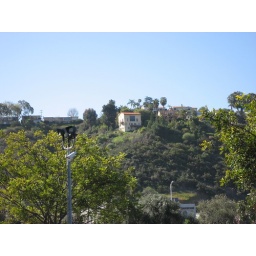
Pretty house on the hill looking up from Target in Mission Valley.